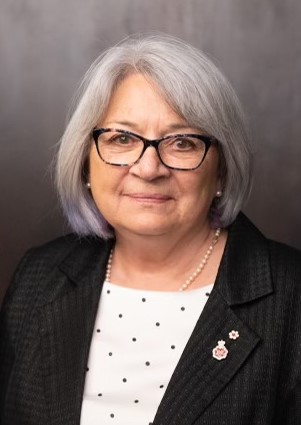
ผู้สำเร็จราชการแคนาดา

|post = ผู้สำเร็จราชการ
|body = แห่งแคนาดา
|nativename = Governor-general of Canadasmaller|nobold|
|flag = Flag of the Governor-General of Canada.svg
|flagsize = 165px
|flagcaption = ธงประจำตำแหน่ง
|insignia = Badge of the Governor-General of Canada.svg
|insigniasize = 100px
|insigniacaption = ตราประจำตำแหน่ง
|image = Mary Simon, Governor General of Canada.jpg
|imagesize = 165px
|incumbent = แมรี ไซมอน
|incumbentsince = 26 กรกฎาคม ค.ศ. 2021
|department = อุปราช
|style = ฯพณฯเดอะไรต์ออนะระเบิล
|residence = ริโดฮอลล์, ออตตาวาลาซิตาเดล, ควิเบก (เมือง)|ควิเบก
|nominator = นายกรัฐมนตรีแคนาดา|นายกรัฐมนตรี
|appointer = ราชาธิปไตยของแคนาดา|พระมหากษัตริย์
|termlength = ตามพระราชอัธยาศัย
|formation = 1 กรกฎาคม ค.ศ. 1867
|first = ชาลส์ มอนค์ ไวเคานต์ที่ 4 แห่งมอนค์
|salary = 288,900 ดอลลาร์แคนาดา
|website = www.gg.ca
ผู้สำเร็จราชการแคนาดา (; refn|หากผู้ดำรงตำแหน่งนี้เป็นเพศชาย ชื่อเรียกในภาษาฝรั่งเศสคือ |group=n) คืออุปราชแห่งสหพันธ์รัฐแคนาดา ผู้สำเร็จราชการแทนสมเด็จพระเจ้าชาลส์ที่ 3 แห่งสหราชอาณาจักร ราชาธิปไตยของแคนาดา|พระมหากษัตริย์แคนาดาพระองค์ปัจจุบัน ทั้งนี้เนื่องจากแคนาดามีประมุขแห่งรัฐร่วมกับราชอาณาจักรเครือจักรภพ|ประเทศเครือจักรภพอีก 15 ประเทศ ซึ่งก็คือพระมหากษัตริย์สหราชอาณาจักร|พระมหากษัตริย์แห่งสหราชอาณาจักรผู้ทรงมีถิ่นพำนักหลักอยู่ในสหราชอาณาจักร ดังนั้นพระมหากษัตริย์แคนาดาจึงทรงแต่งตั้งผู้สำเร็จราชการแทนตามคำกราบบังคมทูลของนายกรัฐมนตรีแคนาดา|นายกรัฐมนตรีแห่งแคนาดา ขึ้นมารับผิดชอบพระราชกรณียกิจตามรัฐธรรมนูญและพระราชกรณียกิจเชิงพิธีการส่วนมากแทนพระองค์ โดยระยะเวลาการดำรงตำแหน่งไม่ได้จำกัดไว้อย่างชัดเจนหรือเรียกได้ว่าเป็นระยะเวลา "ตามแต่พระราชอัธยาศัย" (at Her Majesty's pleasure) ซึ่งตามธรรมเนียมที่ปฏิบัติสืบต่อกันมาแล้ว ผู้ดำรงตำแหน่งมักจะมีวาระอยู่ประมาณ 5 ปี นอกจากนี้ตั้งแต่ปี ค.ศ. 1959 เป็นต้นมา ผู้ดำรงตำแหน่งจะสลับสับเปลี่ยนกันไปมาระหว่างชาวแคนาดาผู้ใช้ภาษาอังกฤษเป็นภาษาแม่ (Anglophone) และชาวแคนาดาผู้ใช้ภาษาฝรั่งเศสเป็นภาษาแม่ (Francophone) ซึ่งผู้สำเร็จราชการสามารถติดต่อกับองค์พระประมุขได้โดยตรงไม่ว่าจะประทับอยู่ ณ ที่ใดก็ตาม
ตำแหน่งนี้มีที่มาสืบย้อนกลับไปได้ถึงคริสต์ศตวรรษที่ 16 และ 17 ตั้งแต่การปกครองแบบอาณานิคมสมัยนิวฟรานซ์และอเมริกาเหนือของอังกฤษ (บริติชนอร์ทอเมริกา) ทำให้ตำแหน่งนี้เป็นสถาบันที่ดำรงอยู่อย่างต่อเนื่องยาวนานที่สุดในแคนาดา โดยที่รูปแบบในปัจจุบันของตำแหน่งนี้ถือกำเนิดขึ้นจากพระราชบัญญัติอเมริกาเหนือของอังกฤษ (British North America Act) และการก่อตั้งสมาพันธรัฐแคนาดา (Canadian Confederation) ในปี ค.ศ. 1867 ซึ่งได้นิยามตำแหน่งผู้แทนพระองค์นี้ไว้ว่าเป็น "ผู้สำเร็จราชการโดยคำแนะนำของสภาองคมนตรี" อย่างไรก็ตาม ตำแหน่งนี้ก็ยังถือว่าเป็นผู้แทนของรัฐบาลสหราชอาณาจักรผ่านกลไกตามกฎหมายรัฐธรรมนูญที่เรียกว่า "สภาองคมนตรีแห่งพระราชินี|คิงอินเคาน์ซิล" หรือ "ควีนอินเคาน์ซิล" ในกรณีที่พระมหากษัตริย์ทรงเป็นสตรี (King-in-Council; Queen-in-Council) เรื่อยไปจนกระทั่งรัฐบาลสหราชอาณาจักรเริ่มลดบทบาทในการปกครองแคนาดาลงและมีการออกพระราชบัญญัติเวสต์มินสเตอร์ในปี ค.ศ. 1931 ที่กำหนดให้ผู้สำเร็จราชการคือผู้แทนส่วนพระองค์ทางตรงของพระมหากษัตริย์แคนาดา หรือ "เดอะมอนาร์กอินฮีสคะเนเดียนเคาน์ซิล" (the monarch in his Canadian council) ในช่วงที่แคนาดาเริ่มได้รับเอกราชเป็นของตนเองนี้ บทบาทหน้าที่ของผู้สำเร็จราชการก็เพิ่มมากขึ้น เช่น ในปี ค.ศ. 1904 มีการออกพระราชบัญญัติทหาร (Militia Act) ซึ่งให้อำนาจผู้สำเร็จราชการใช้ยศทางทหารเป็น "ผู้บัญชาการสูงสุดแห่งกองทัพแคนาดา" ในพระนามาภิไธยของพระประมุขผู้ทรงเป็นผู้บัญชาการสูงสุดโดยแท้จริง ต่อมาในปี ค.ศ. 1927 ผู้สำเร็จราชการจึงเริ่มปฏิบัติหน้าที่เยือนต่างประเทศอย่างเป็นทางการครั้งแรก และในปี ค.ศ. 1947 สมเด็จพระเจ้าจอร์จที่ 6 แห่งสหราชอาณาจักร|สมเด็จพระเจ้าจอร์จที่ 6 ออกพระราชสาส์นตราตั้งอนุญาตให้ผู้สำเร็จราชการเป็นผู้ใช้พระราชอำนาจส่วนมากของพระองค์ได้ นอกจากนี้พระราชบัญญัติรัฐธรรมนูญ ค.ศ. 1982 ยังกำหนดไว้ว่าการแก้ไขรัฐธรรมนูญของฝ่ายนิติบัญญัติใด ๆ ที่กระทบต่อสถาบันพระมหากษัตริย์ (the Crown) รวมถึงสำนักผู้สำเร็จราชการ จำเป็นต้องได้รับมติเห็นชอบโดยเอกฉันท์จากทั้งฝ่ายนิติบัญญัติท้องถิ่นของแต่ละเขตการปกครองของประเทศแคนาดา|รัฐและจากรัฐสภาแคนาดา
ผู้สำเร็จราชการคนปัจจุบันคือ แมรี่ ไซมอน ซึ่งได้รับการแต่งตั้งเมื่อวันที่ 6 กรกฎาคม ค.ศ. 2021 และเข้าสาบานตนเมื่อวันที่ 26 กรกฎาคม ค.ศ. 2021 ซึ่งดำรงตำแหน่งต่อจาก จูลี พาแย็ต ที่ซึ่งได้ลาออกจากตำแหน่งผู้สำเร็จราชการแทนพระองค์เมื่อวันที่ 21 มกราคม ค.ศ. 2021
== หมายเหตุ ==
== อ้างอิง ==
== เนื้อหาเพิ่มเติม ==
*
== แหล่งข้อมูลอื่น ==
*
* คำประกาศสถาปนาสำนักผู้สำเร็จราชการและผู้บัญชาการทหารสูงสุดแห่งแคนาดา
หมวดหมู่:ประเทศแคนาดา
หมวดหมู่:ผู้สำเร็จราชการแคนาดา|
หมวดหมู่:รายชื่อผู้สำเร็จราชการ|แคนาดา